Freeman and Jesse Thorp House and Cottages

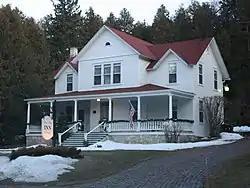
Freeman and Jesse Thorp House and Cottages

The Freeman and Jesse Thorp House and Cottages are located in Fish Creek, Wisconsin, United States. In 1997 the site was added to the National Register of Historic Places.